Firefighter rehabilitation

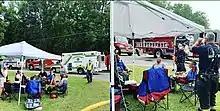
Alamance County Rescue (NC) taking care of firefighters in the rehab tent. Cooling vests (in blue) use flowing water to reduce heat stress.

Rehab sites can take many forms, including lobbies of nearby buildings, parking lots, or grassy areas such as yards, parks, or fields. Specially designed rehab vehicles are also used by many fire departments and EMS agencies.